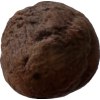
Label: peach